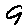
Label: 9